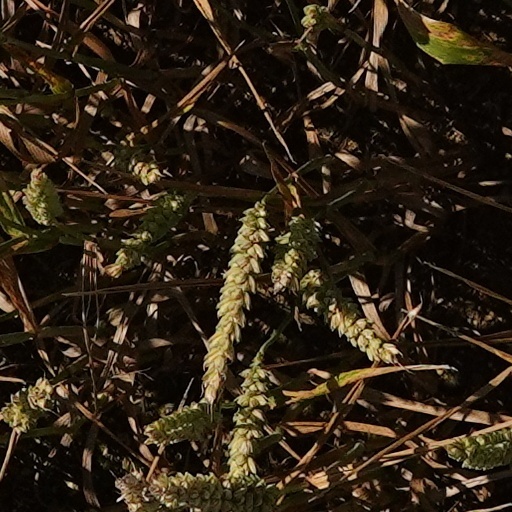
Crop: wheat